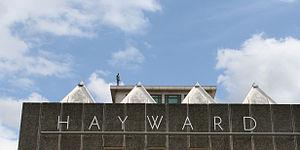
La Hayward Gallery est une galerie d'art de Londres, au Royaume-Uni. Elle a ouvert le 9 juillet 1968.